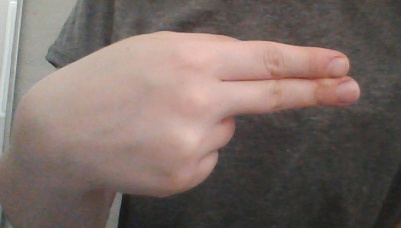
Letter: ain